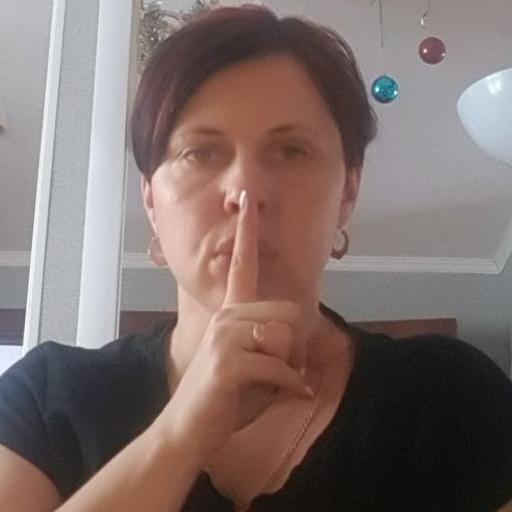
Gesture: mute